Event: Nepal Earthquake
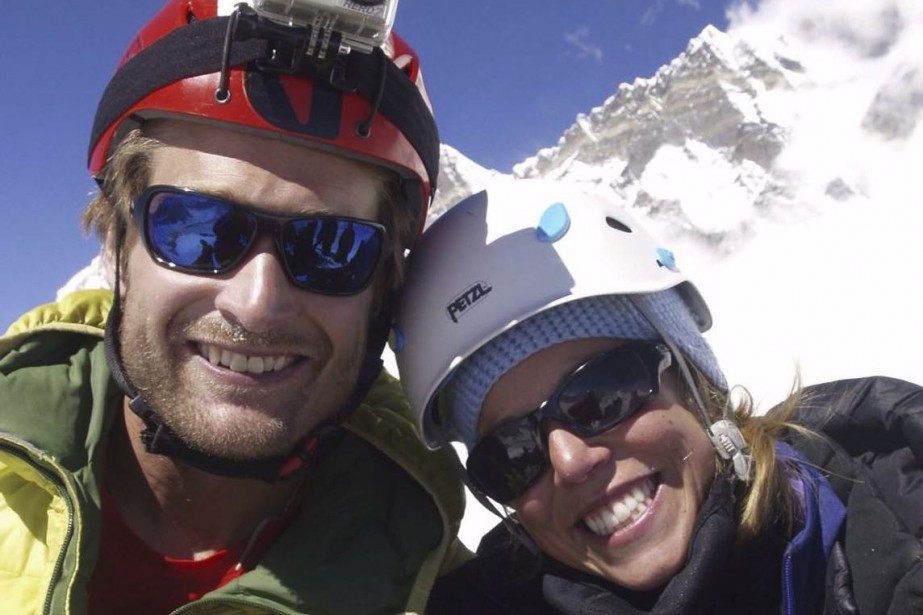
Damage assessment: no_damage